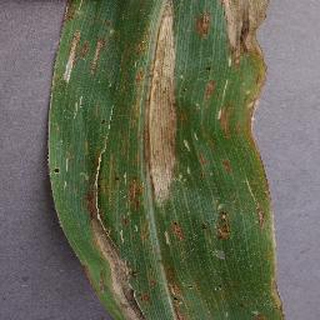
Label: corn_northern_leaf_blight